Indianapolis Juvenile Correctional Facility

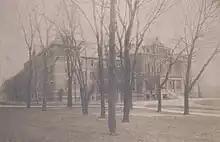
Indiana Industrial School for Girls, circa 1907

In 1869, the Indiana State Legislature established the Indiana Reformatory Institution for Women and Girls stating that "There shall be established as soon as possible after the taking effect of this act, at or near the city of Indianapolis, an institution to be known as the Indiana Reformatory Institution for Women and Girls." This was the first prison exclusively for females in the nation. Prior to the act, female juvenile offenders were taken care of by their county jails. In 1899, the girls were given separate quarters from the women (but were still on the same grounds), and the institution was renamed the Indiana Industrial School for Girls. However, the girls and the women were still housed under the same roof. Prior to the separation, the girls and the women would do activities together such as prayer services and household work. The women were thought to have a negative effect on the young girls' morals, so in 1907 the girls moved to an entirely different facility. This facility was named the Indiana Girls' School, and the women's facility was renamed the Indiana Women's Prison. According to correspondents of the time, the Indiana Girls' School was built on the belief that firmness, fairness, and kindness were the keys to changing the girls' attitudes. Girls who were "epileptic, insane, feeble-minded, paralytic, pregnant, or had a contagious disease" were not admitted to the facility. Instead, these girls were sent back to their homes. The school's first superintendent was Charlotte Dye. A state law brought any girl who was convicted of activities which included but were not limited to: visiting gambling places, trespassing on railroad property, patronizing liquor saloons, using bad language, or smoking cigarettes to the school.